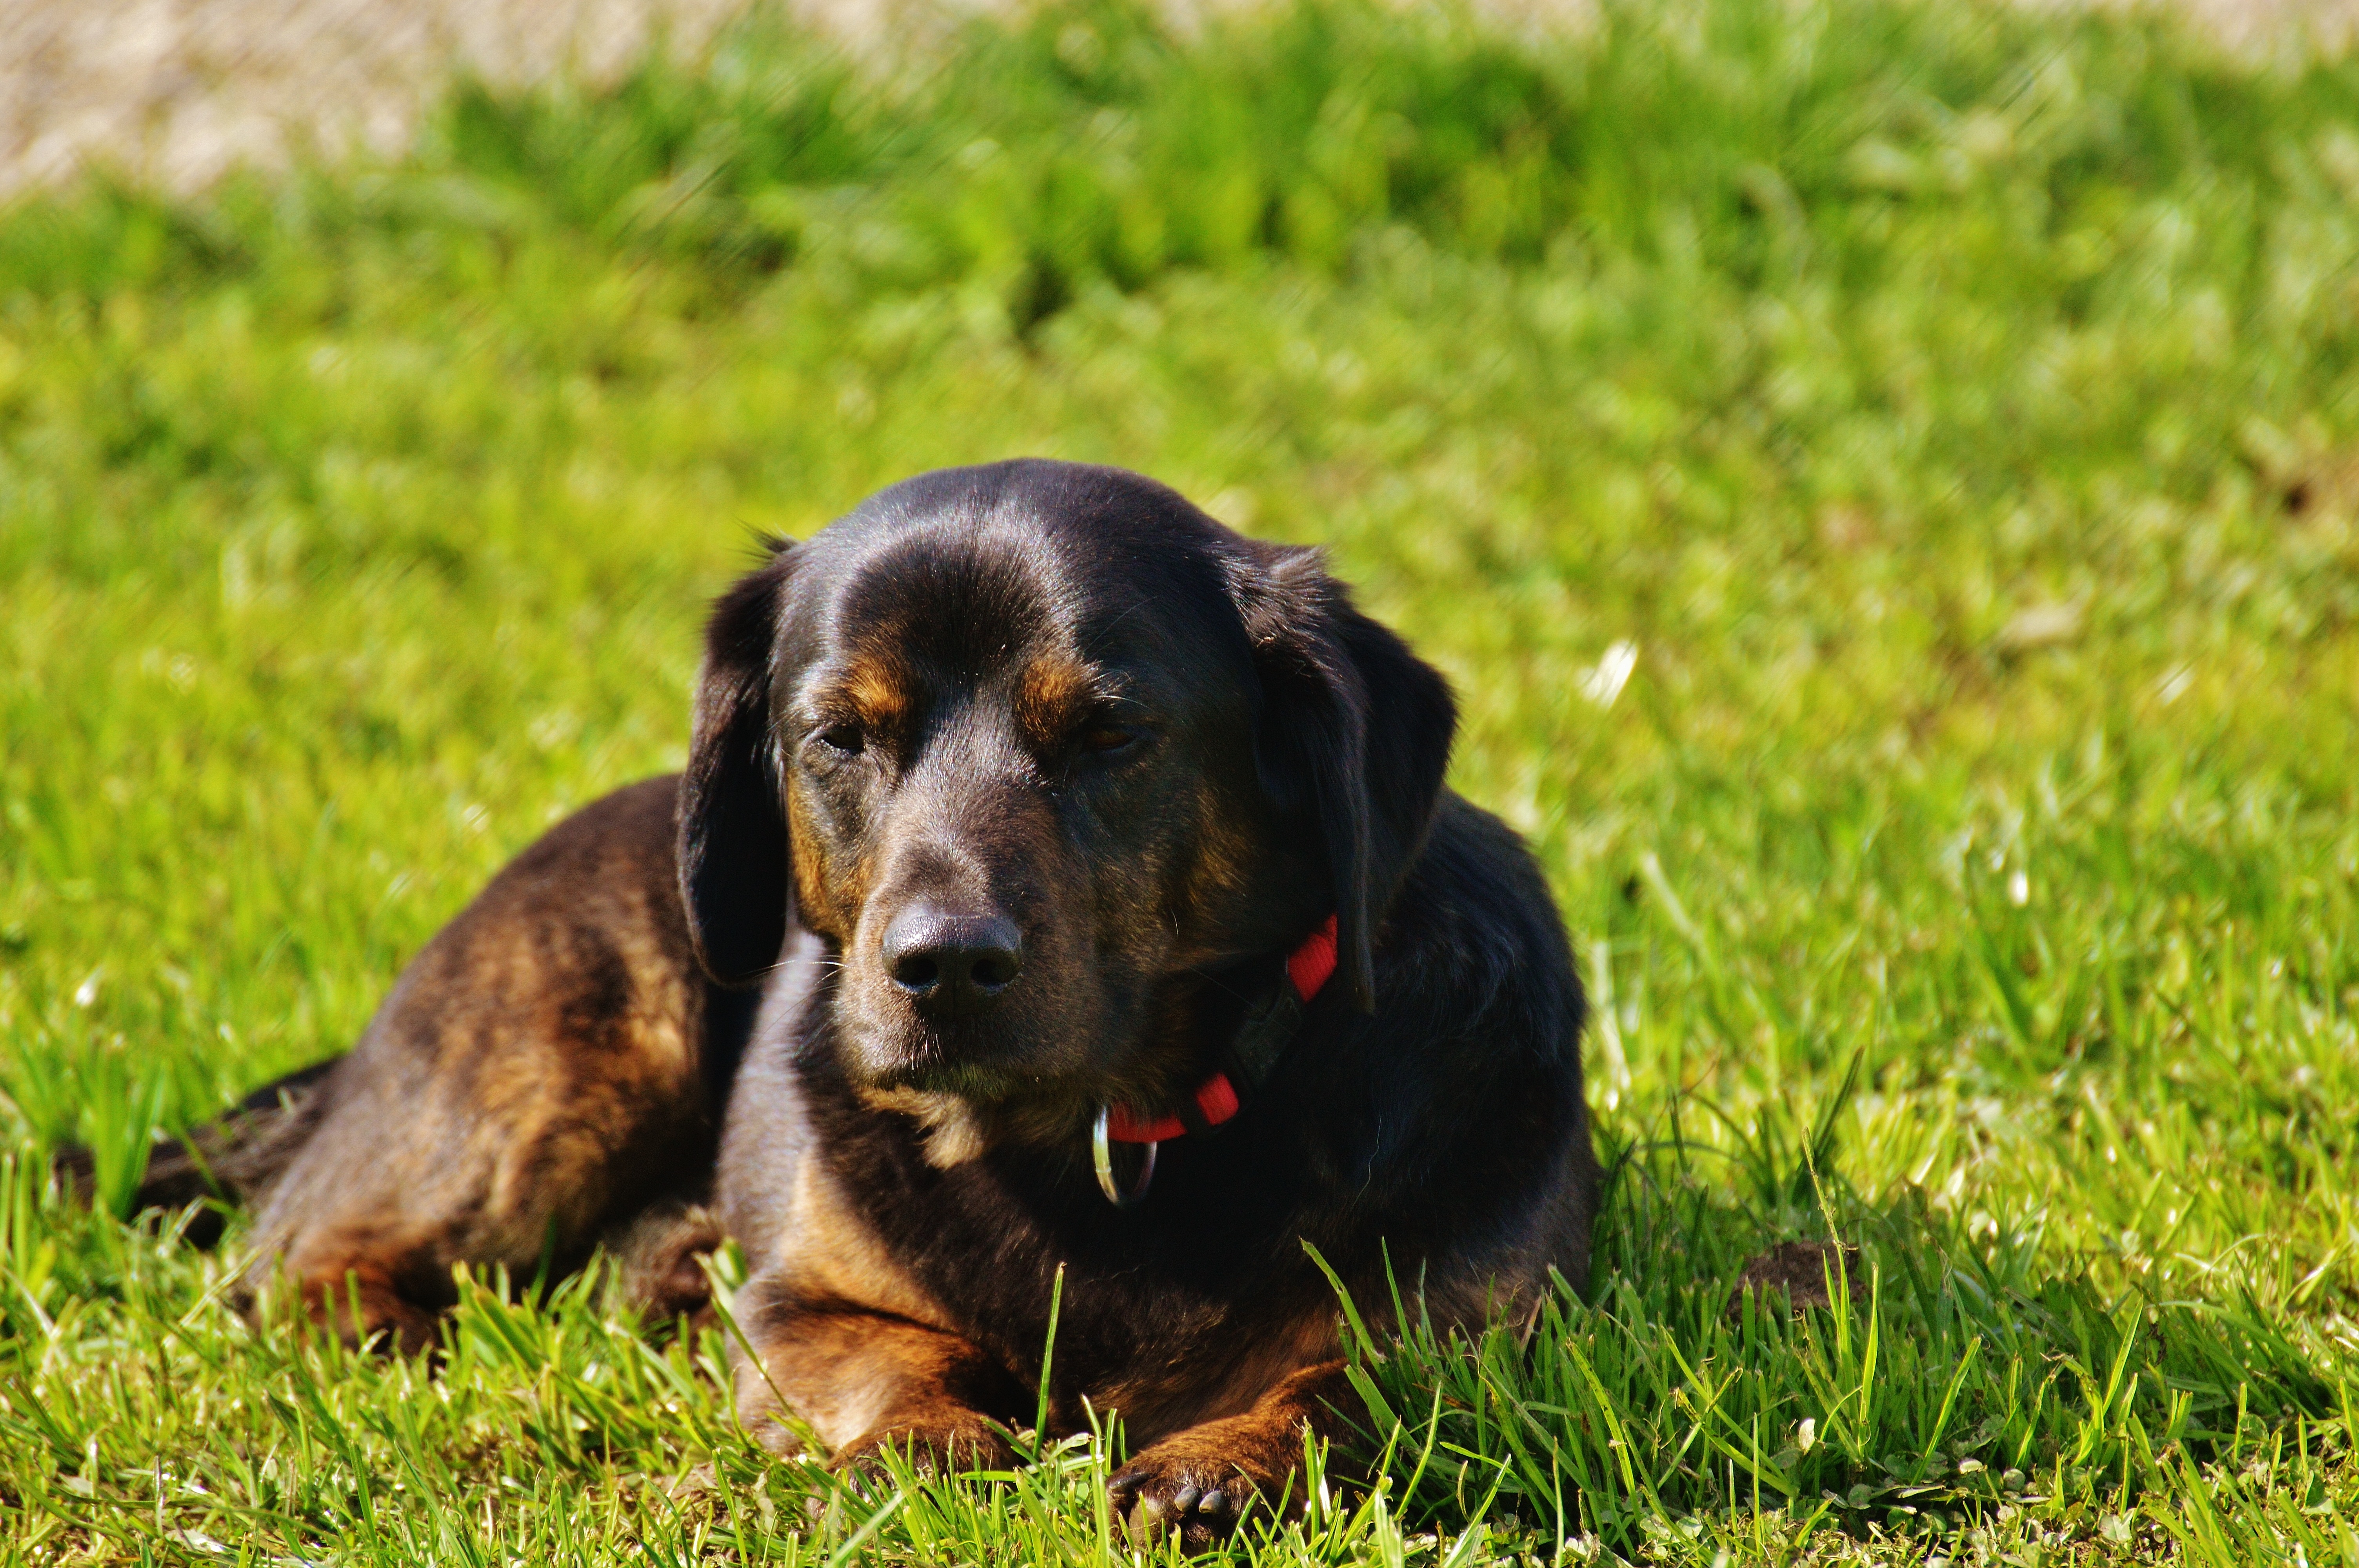
grass, sweet, puppy, dog, animal, cute, pet, fur, portrait, mammal, hybrid, vertebrate, dog breed, mixed breed dog, dog like mammal, austrian black and tan hound, polish hunting dog, transylvanian hound